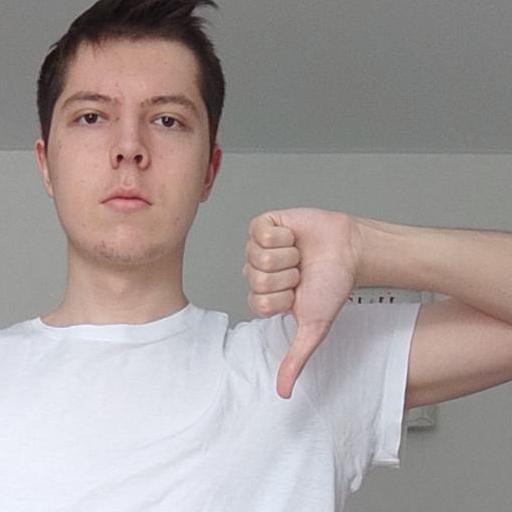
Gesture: dislike